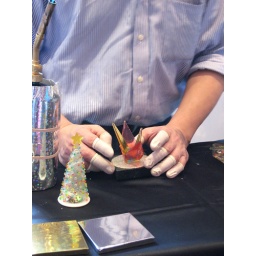
There were plenty of artisans at the festival creating items as colorful as the flowers in bloom at the garden.